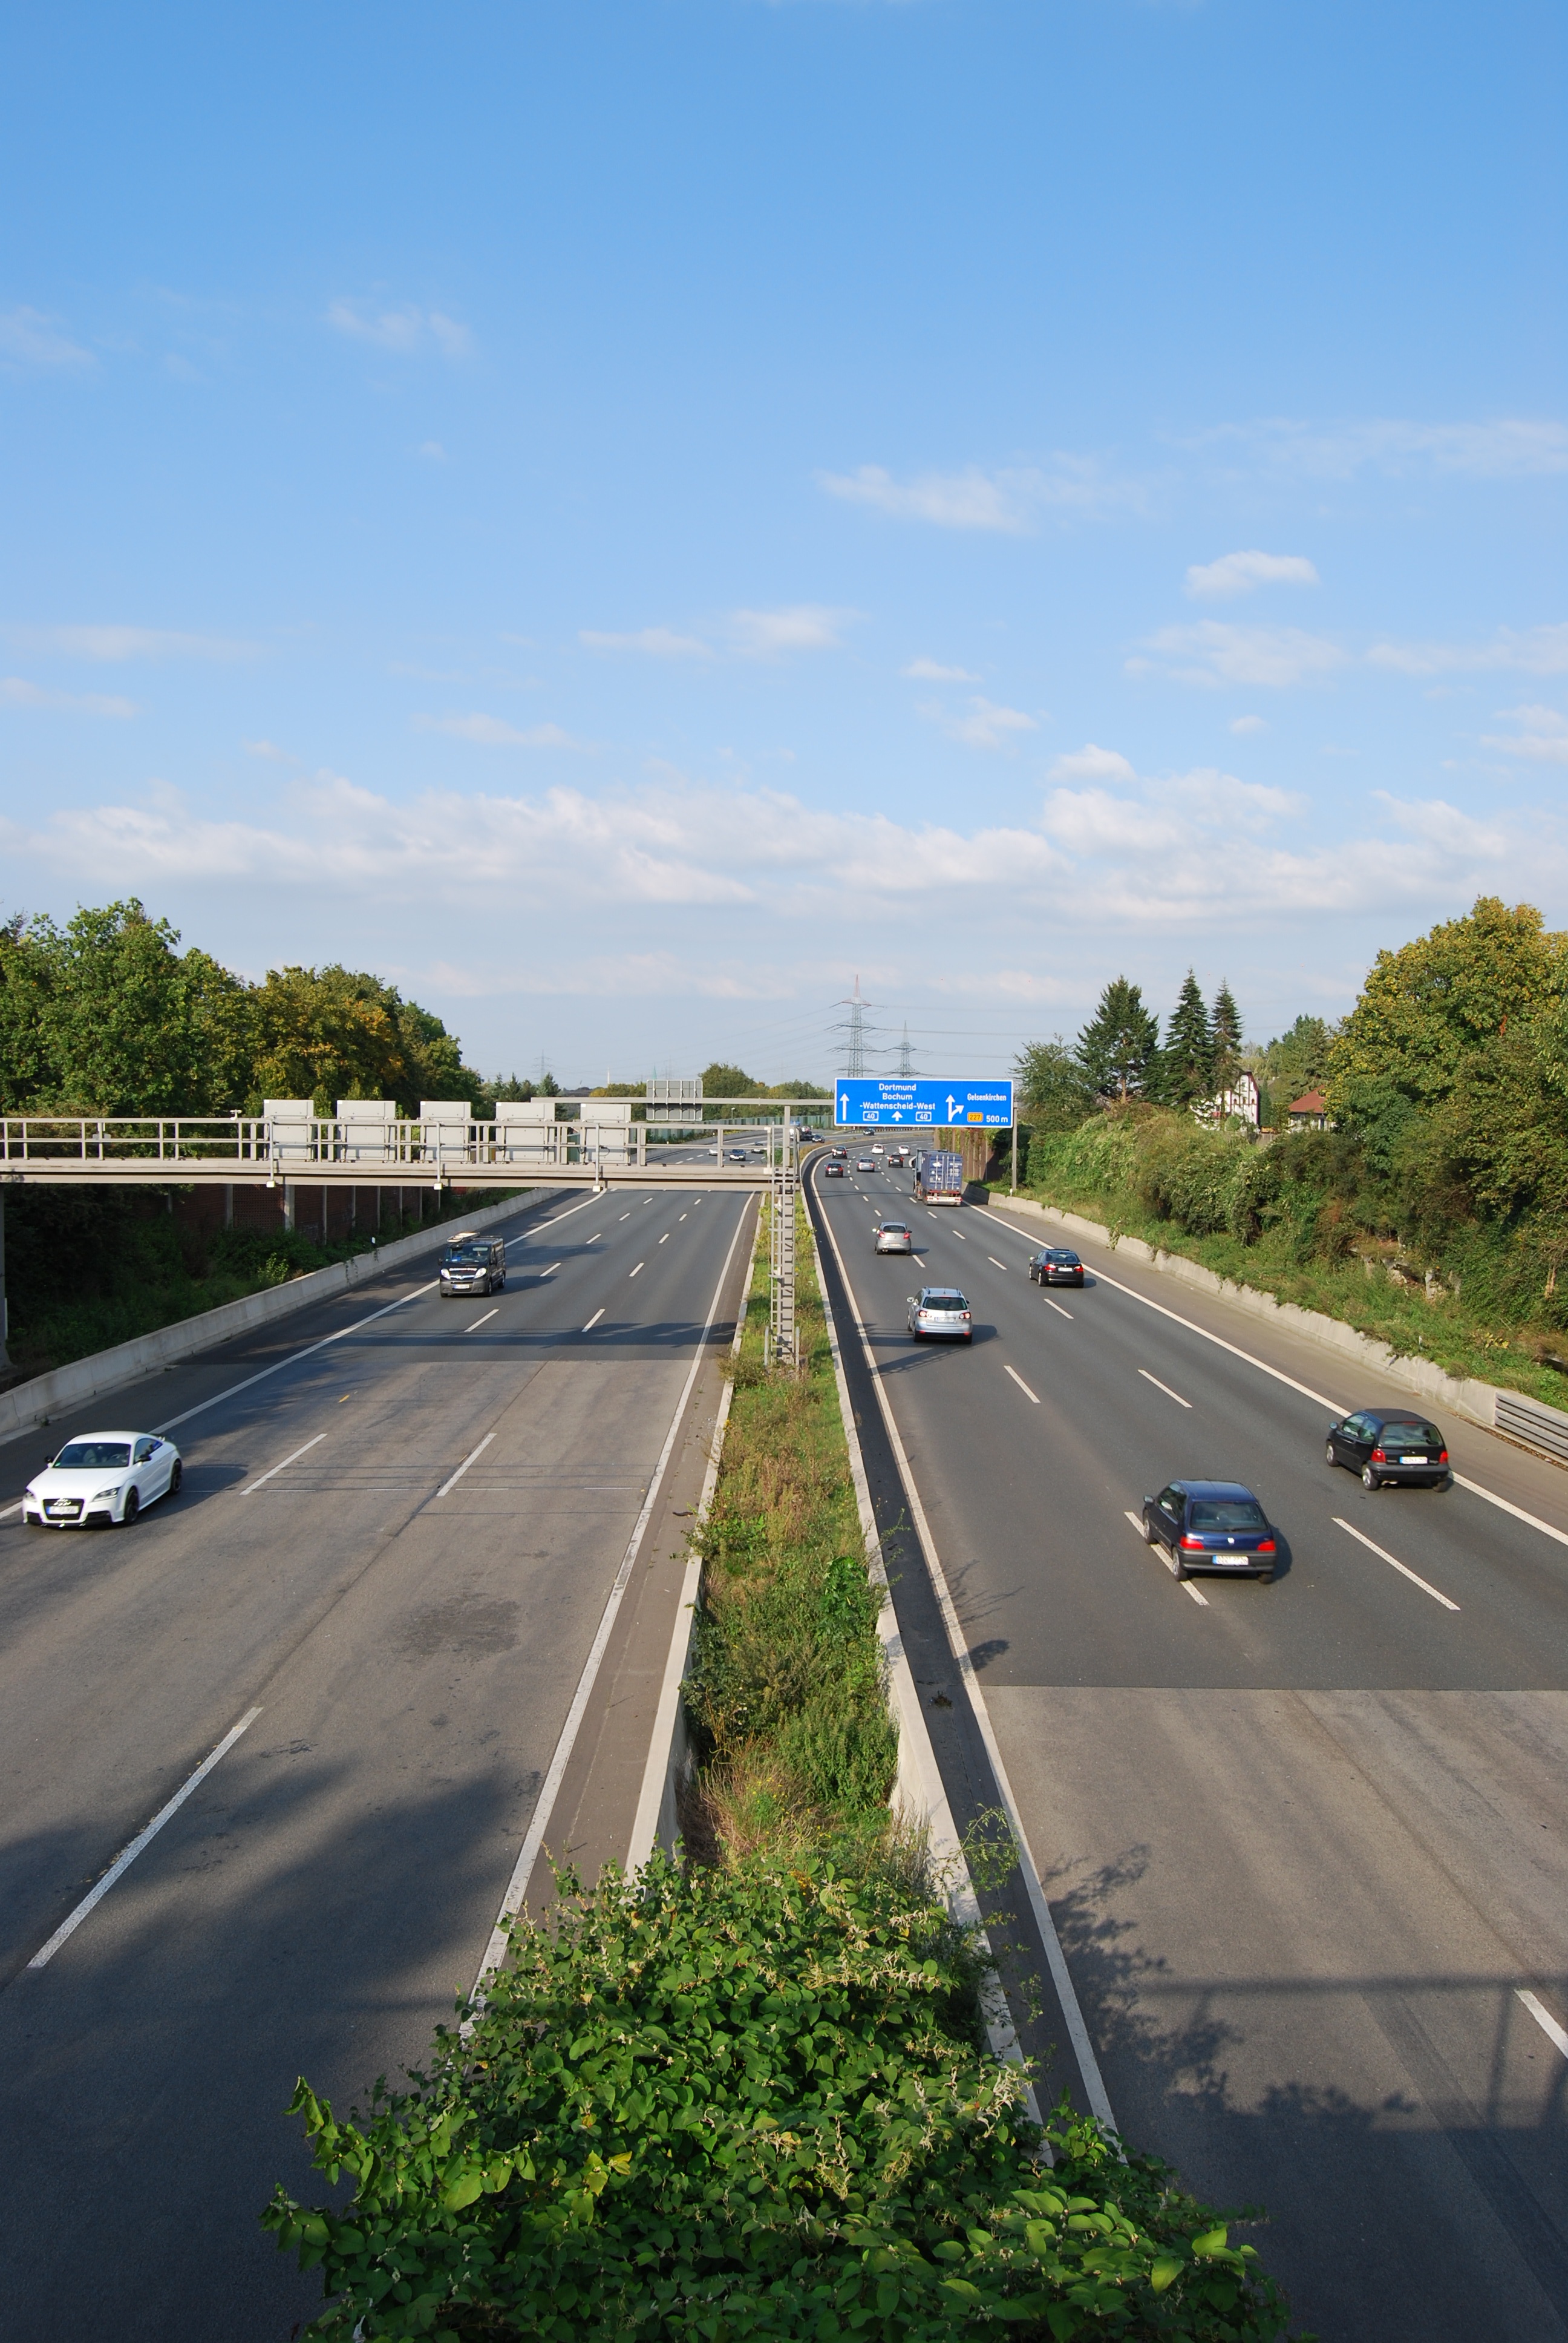
road, traffic, highway, driving, overpass, summer, drive, speed, lane, expressway, road trip, roadway, infrastructure, germany, autos, race track, traces, a40, central reservation, road surface, residential area, nonbuilding structure, controlled access highway